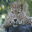
Label: leopard